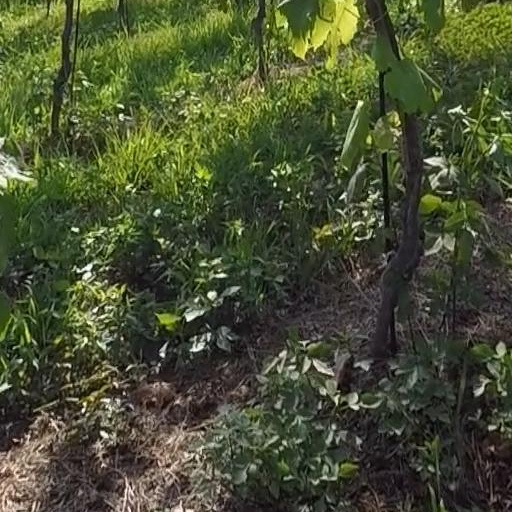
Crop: grape